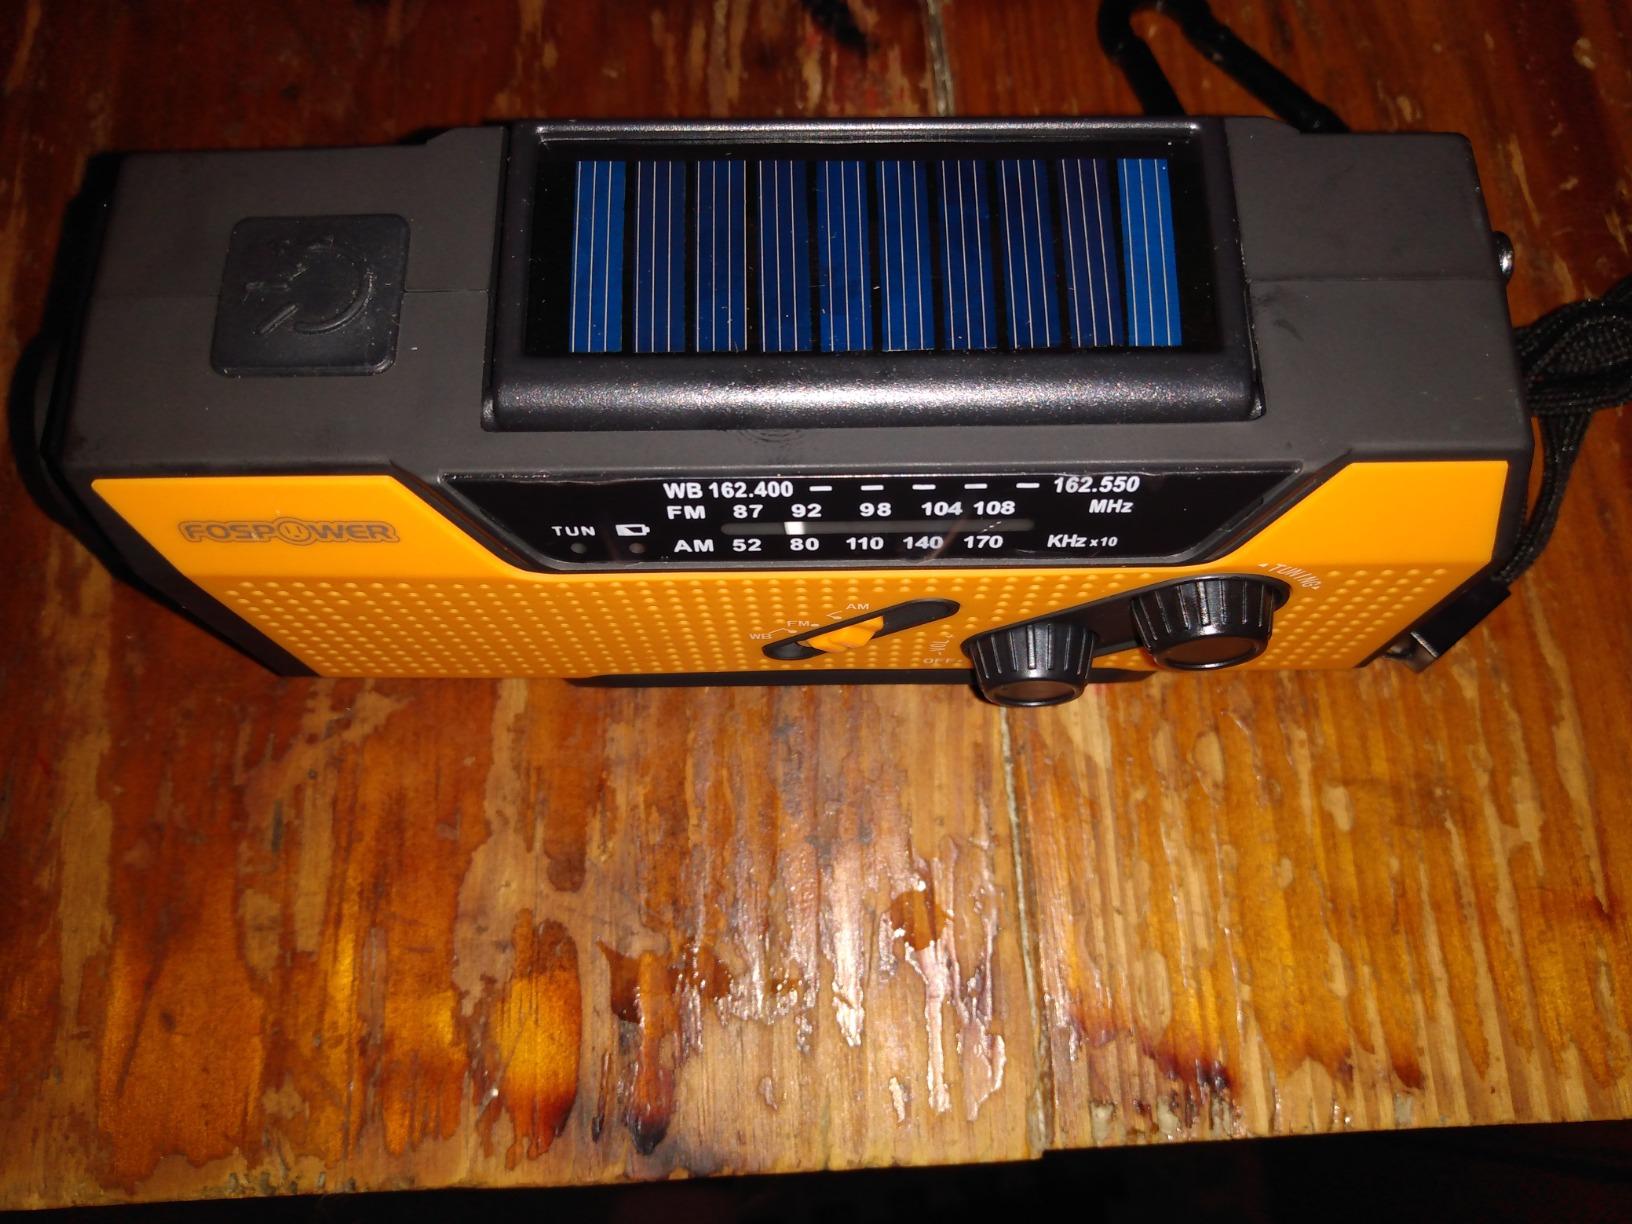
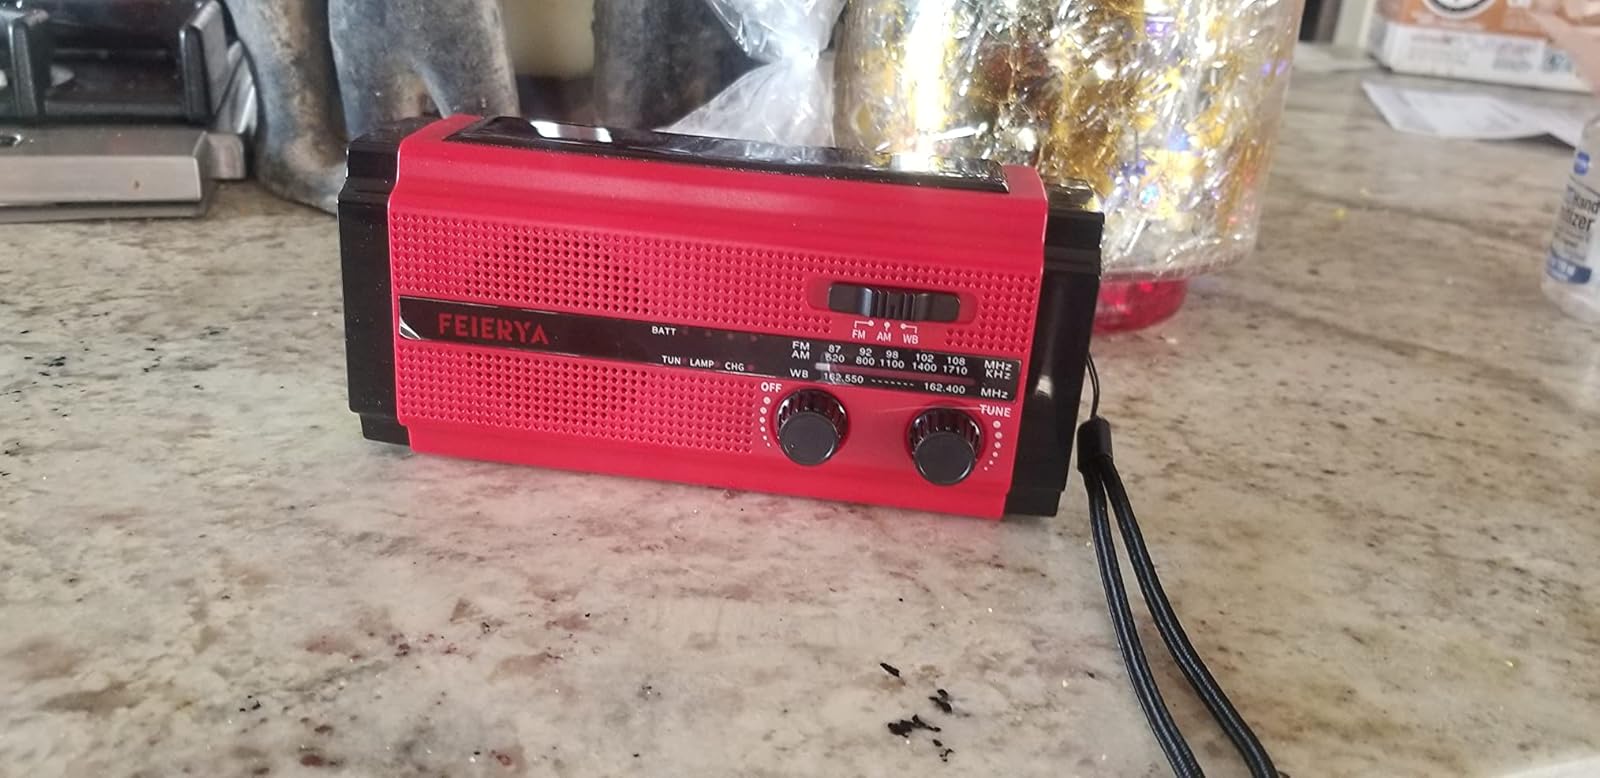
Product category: radio
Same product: no